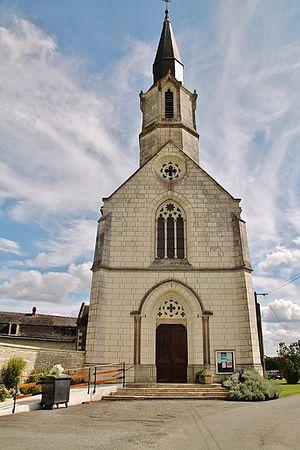
église St Pierre
Chaveignes est une commune française du département d'Indre-et-Loire, en région Centre-Val de Loire.